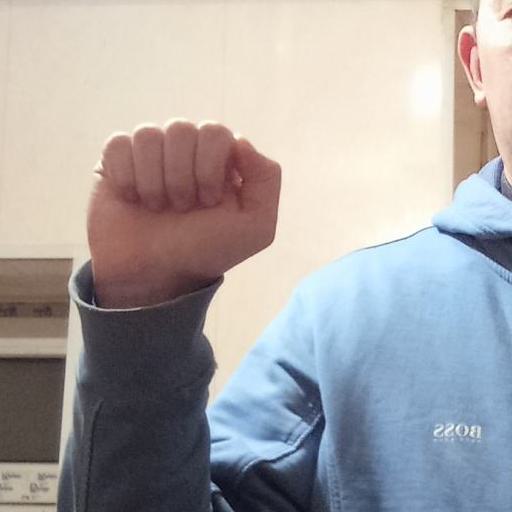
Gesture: fist